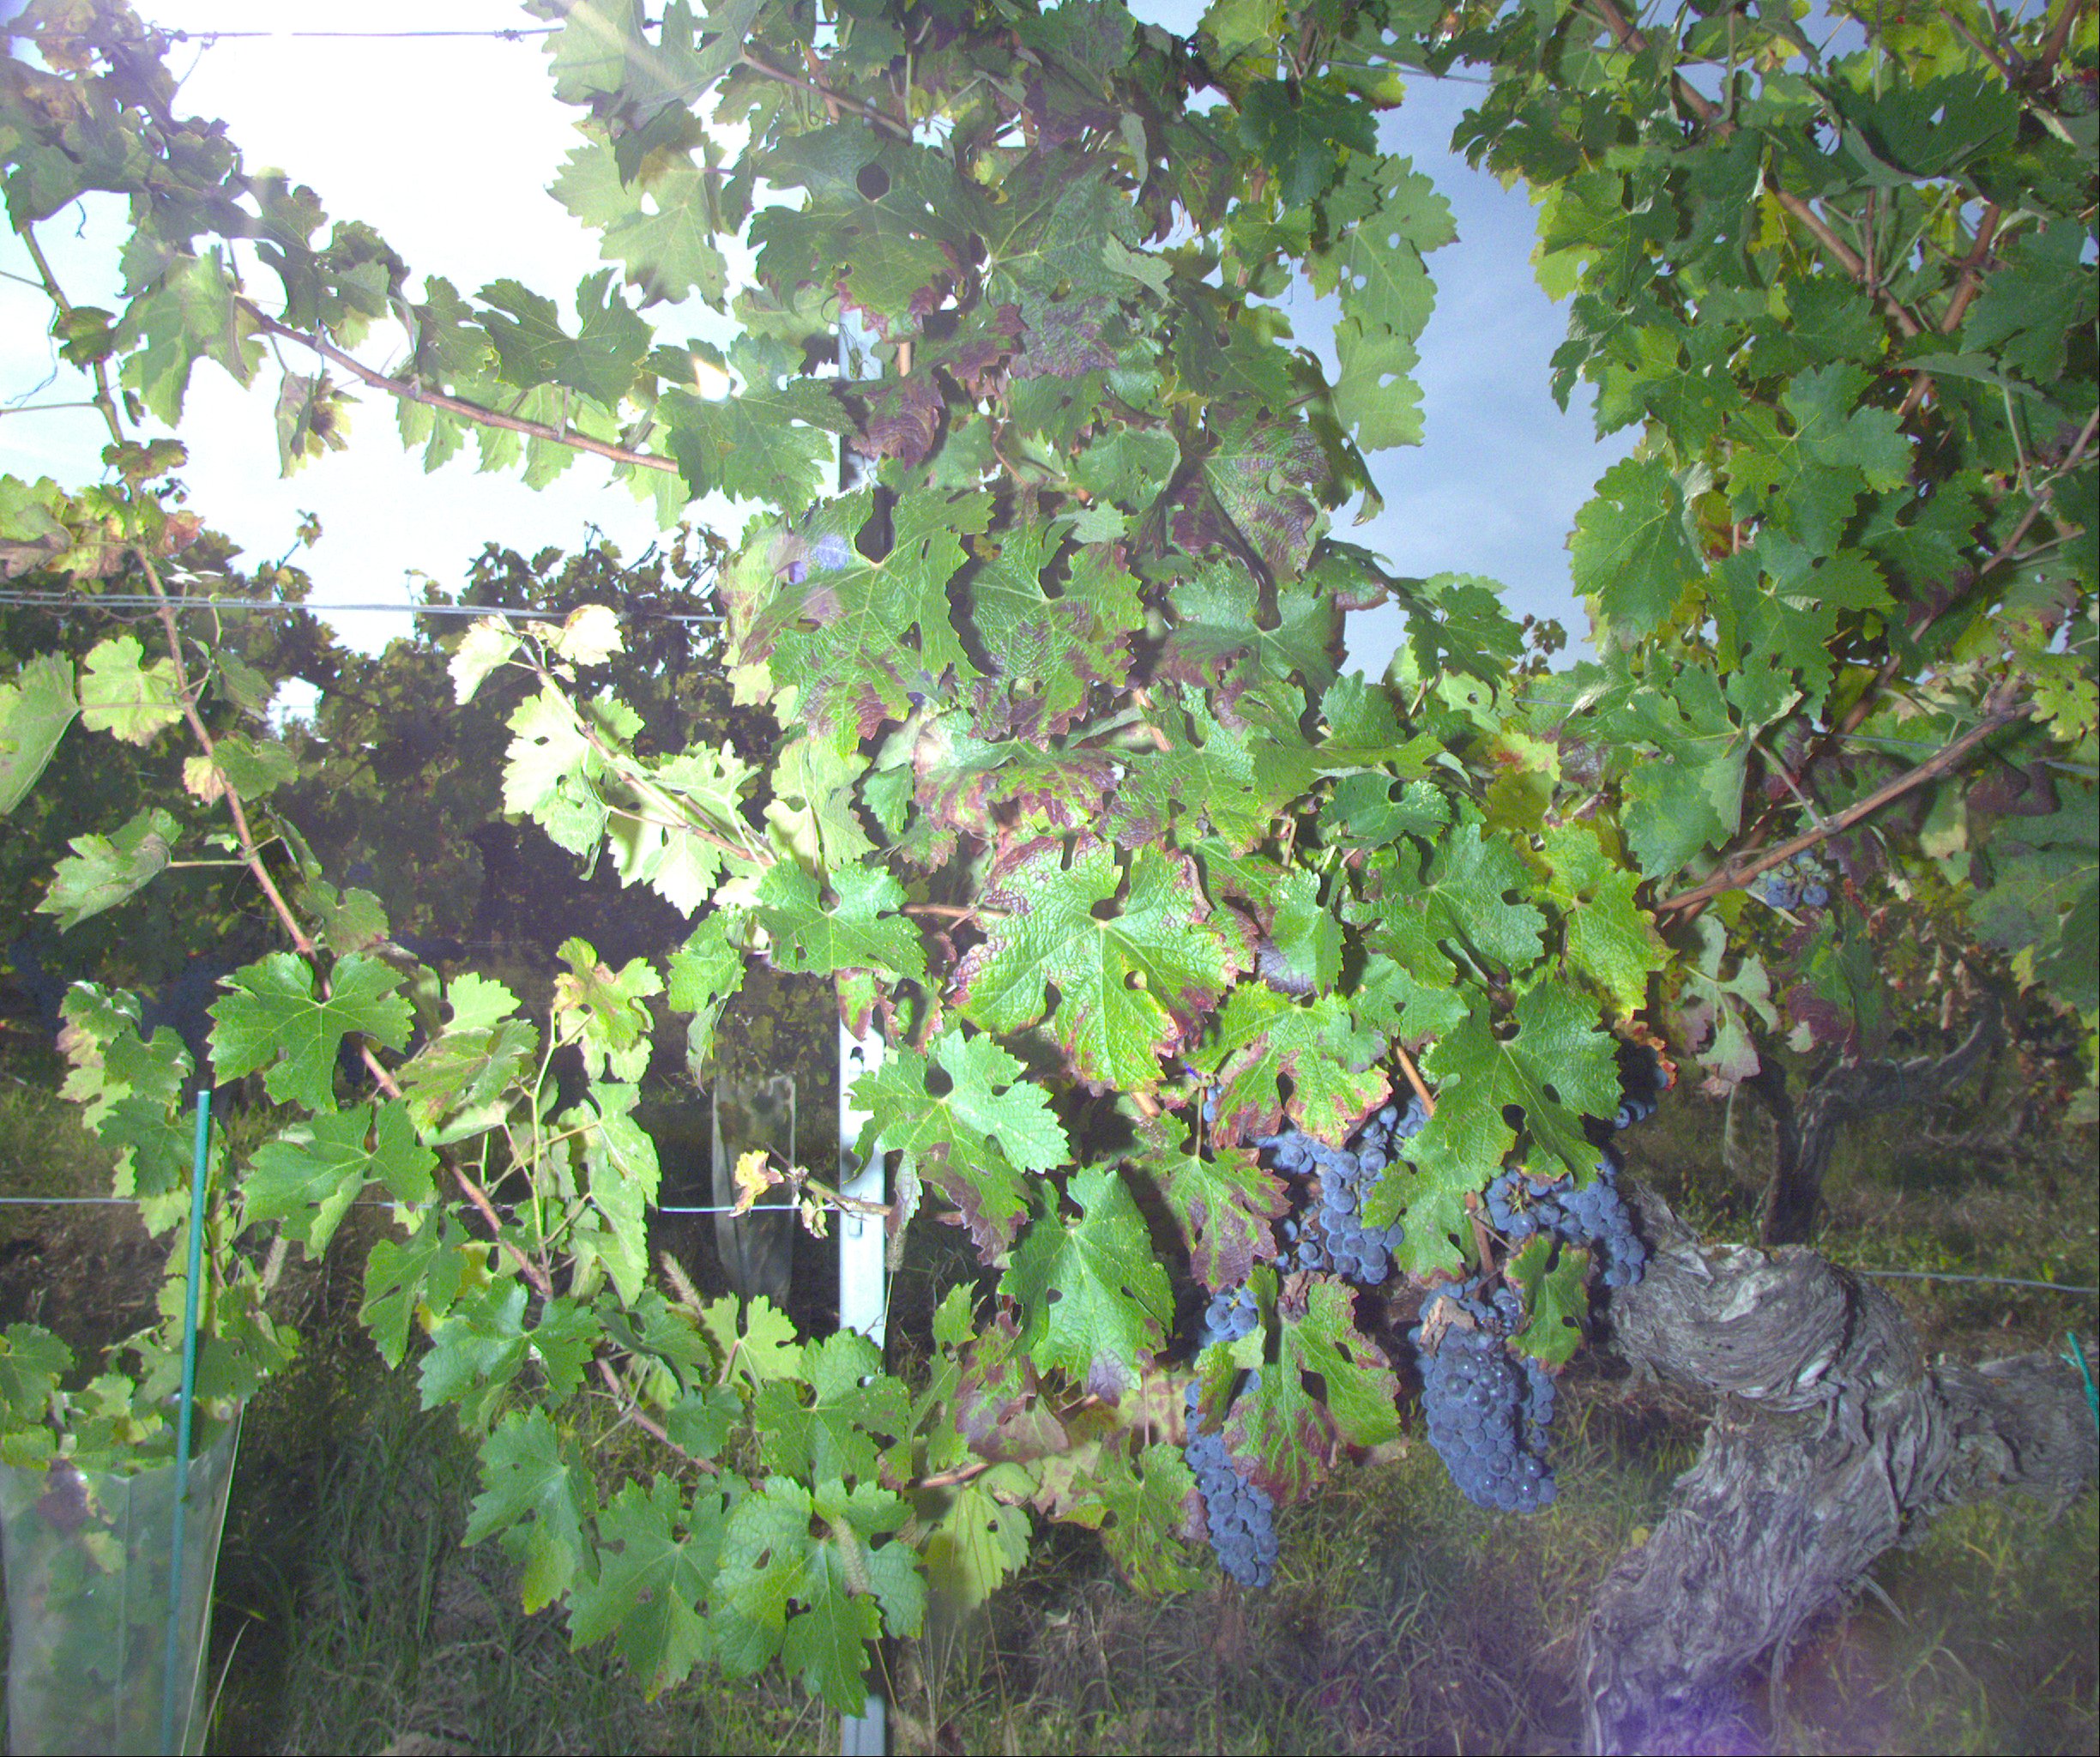
Grape variety: cabernet-sauvignon
Disease: confounding disease (conf)